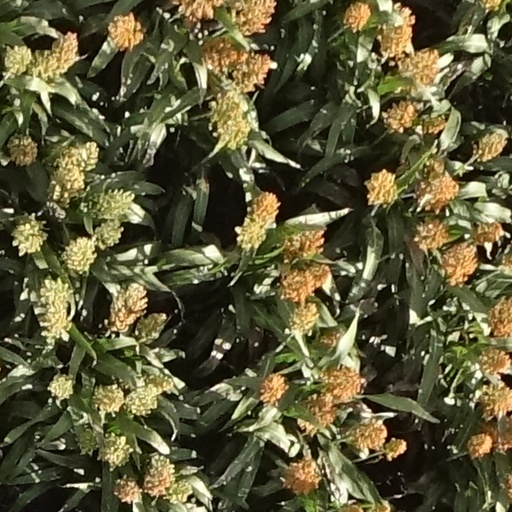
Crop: sorghum